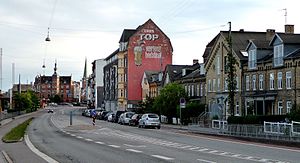
Skovvejen (Aarhus)
Skovvejen i Aarhus
Skovvejen, Aarhus, Danmark
Skovvejen er en indfaldsvej i Aarhus, der forbinder Østbanetorvet med Dronning Margrethes Vej og Trøjborgvej. Navngivet 1878. Hed oprindeligt Grenaa Landevej og førte dengang forbi Riis Skov.